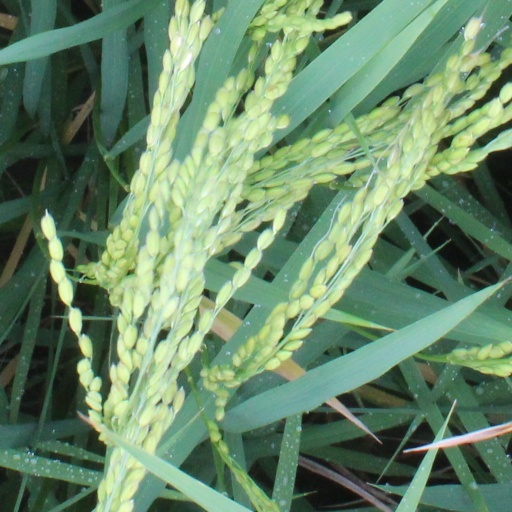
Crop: rice